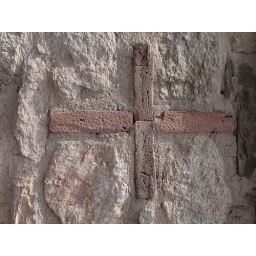
Brick cross in a stone wall at one of the monasteries at Meteoria Greece